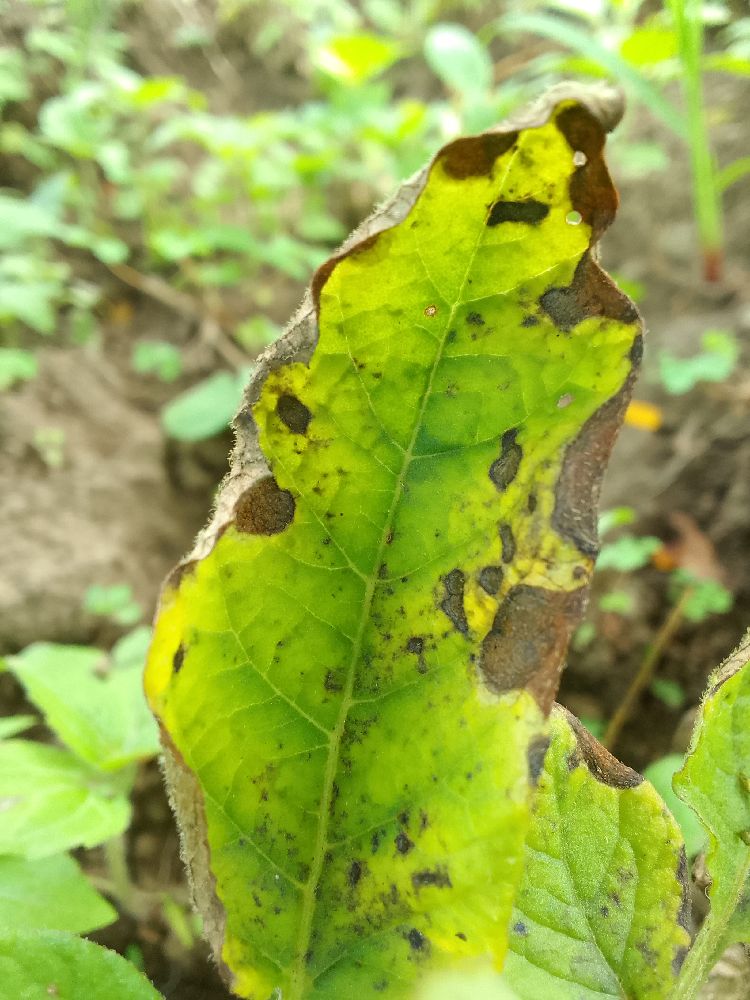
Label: Early blight